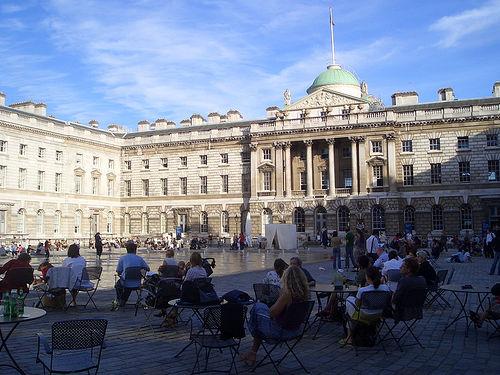
Weather: sun or clear